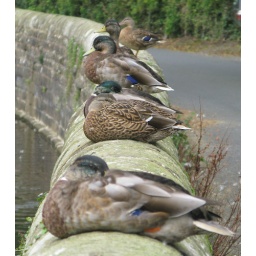
Ducks sleeping on the wall by Malt Kiln Brow in Chipping.